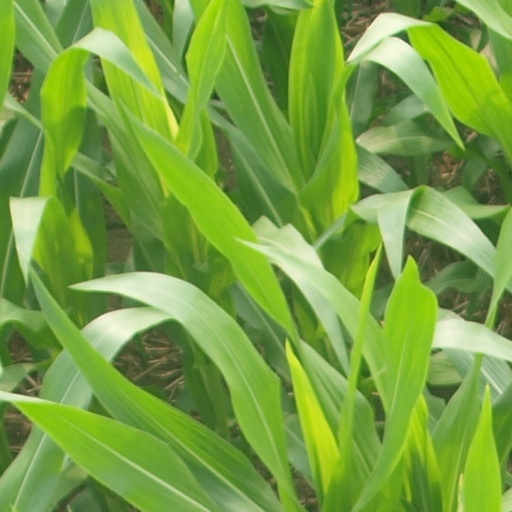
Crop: maize; corn